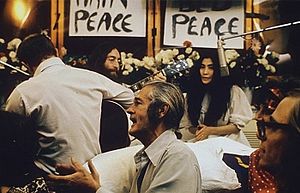
Bed-in
John Lennon og Yoko Ono i deres bed-in under indspilningen af "Give Peace a Chance" i Montreal
Under Vietnamkrigen afholdt John Lennon og Yoko Ono i 1969 to bed-ins for fred i henholdsvis Amsterdam og Montreal som et led i deres ikkevoldelige protester mod krig.